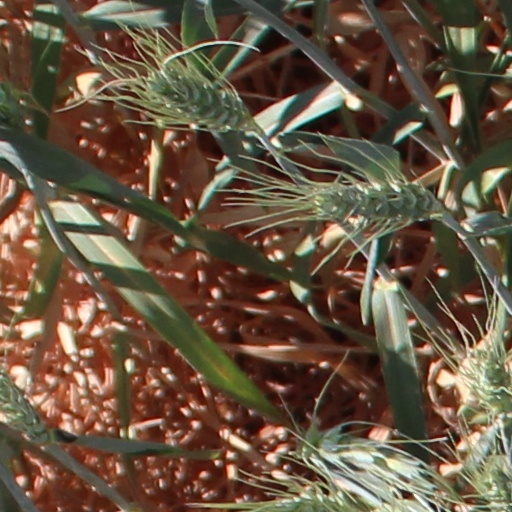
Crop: wheat